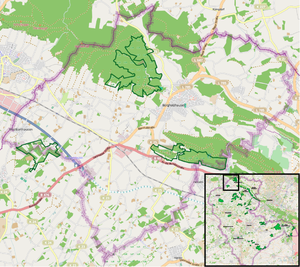
Réserves naturelles à Borgholzhausen - vue d'ensemble